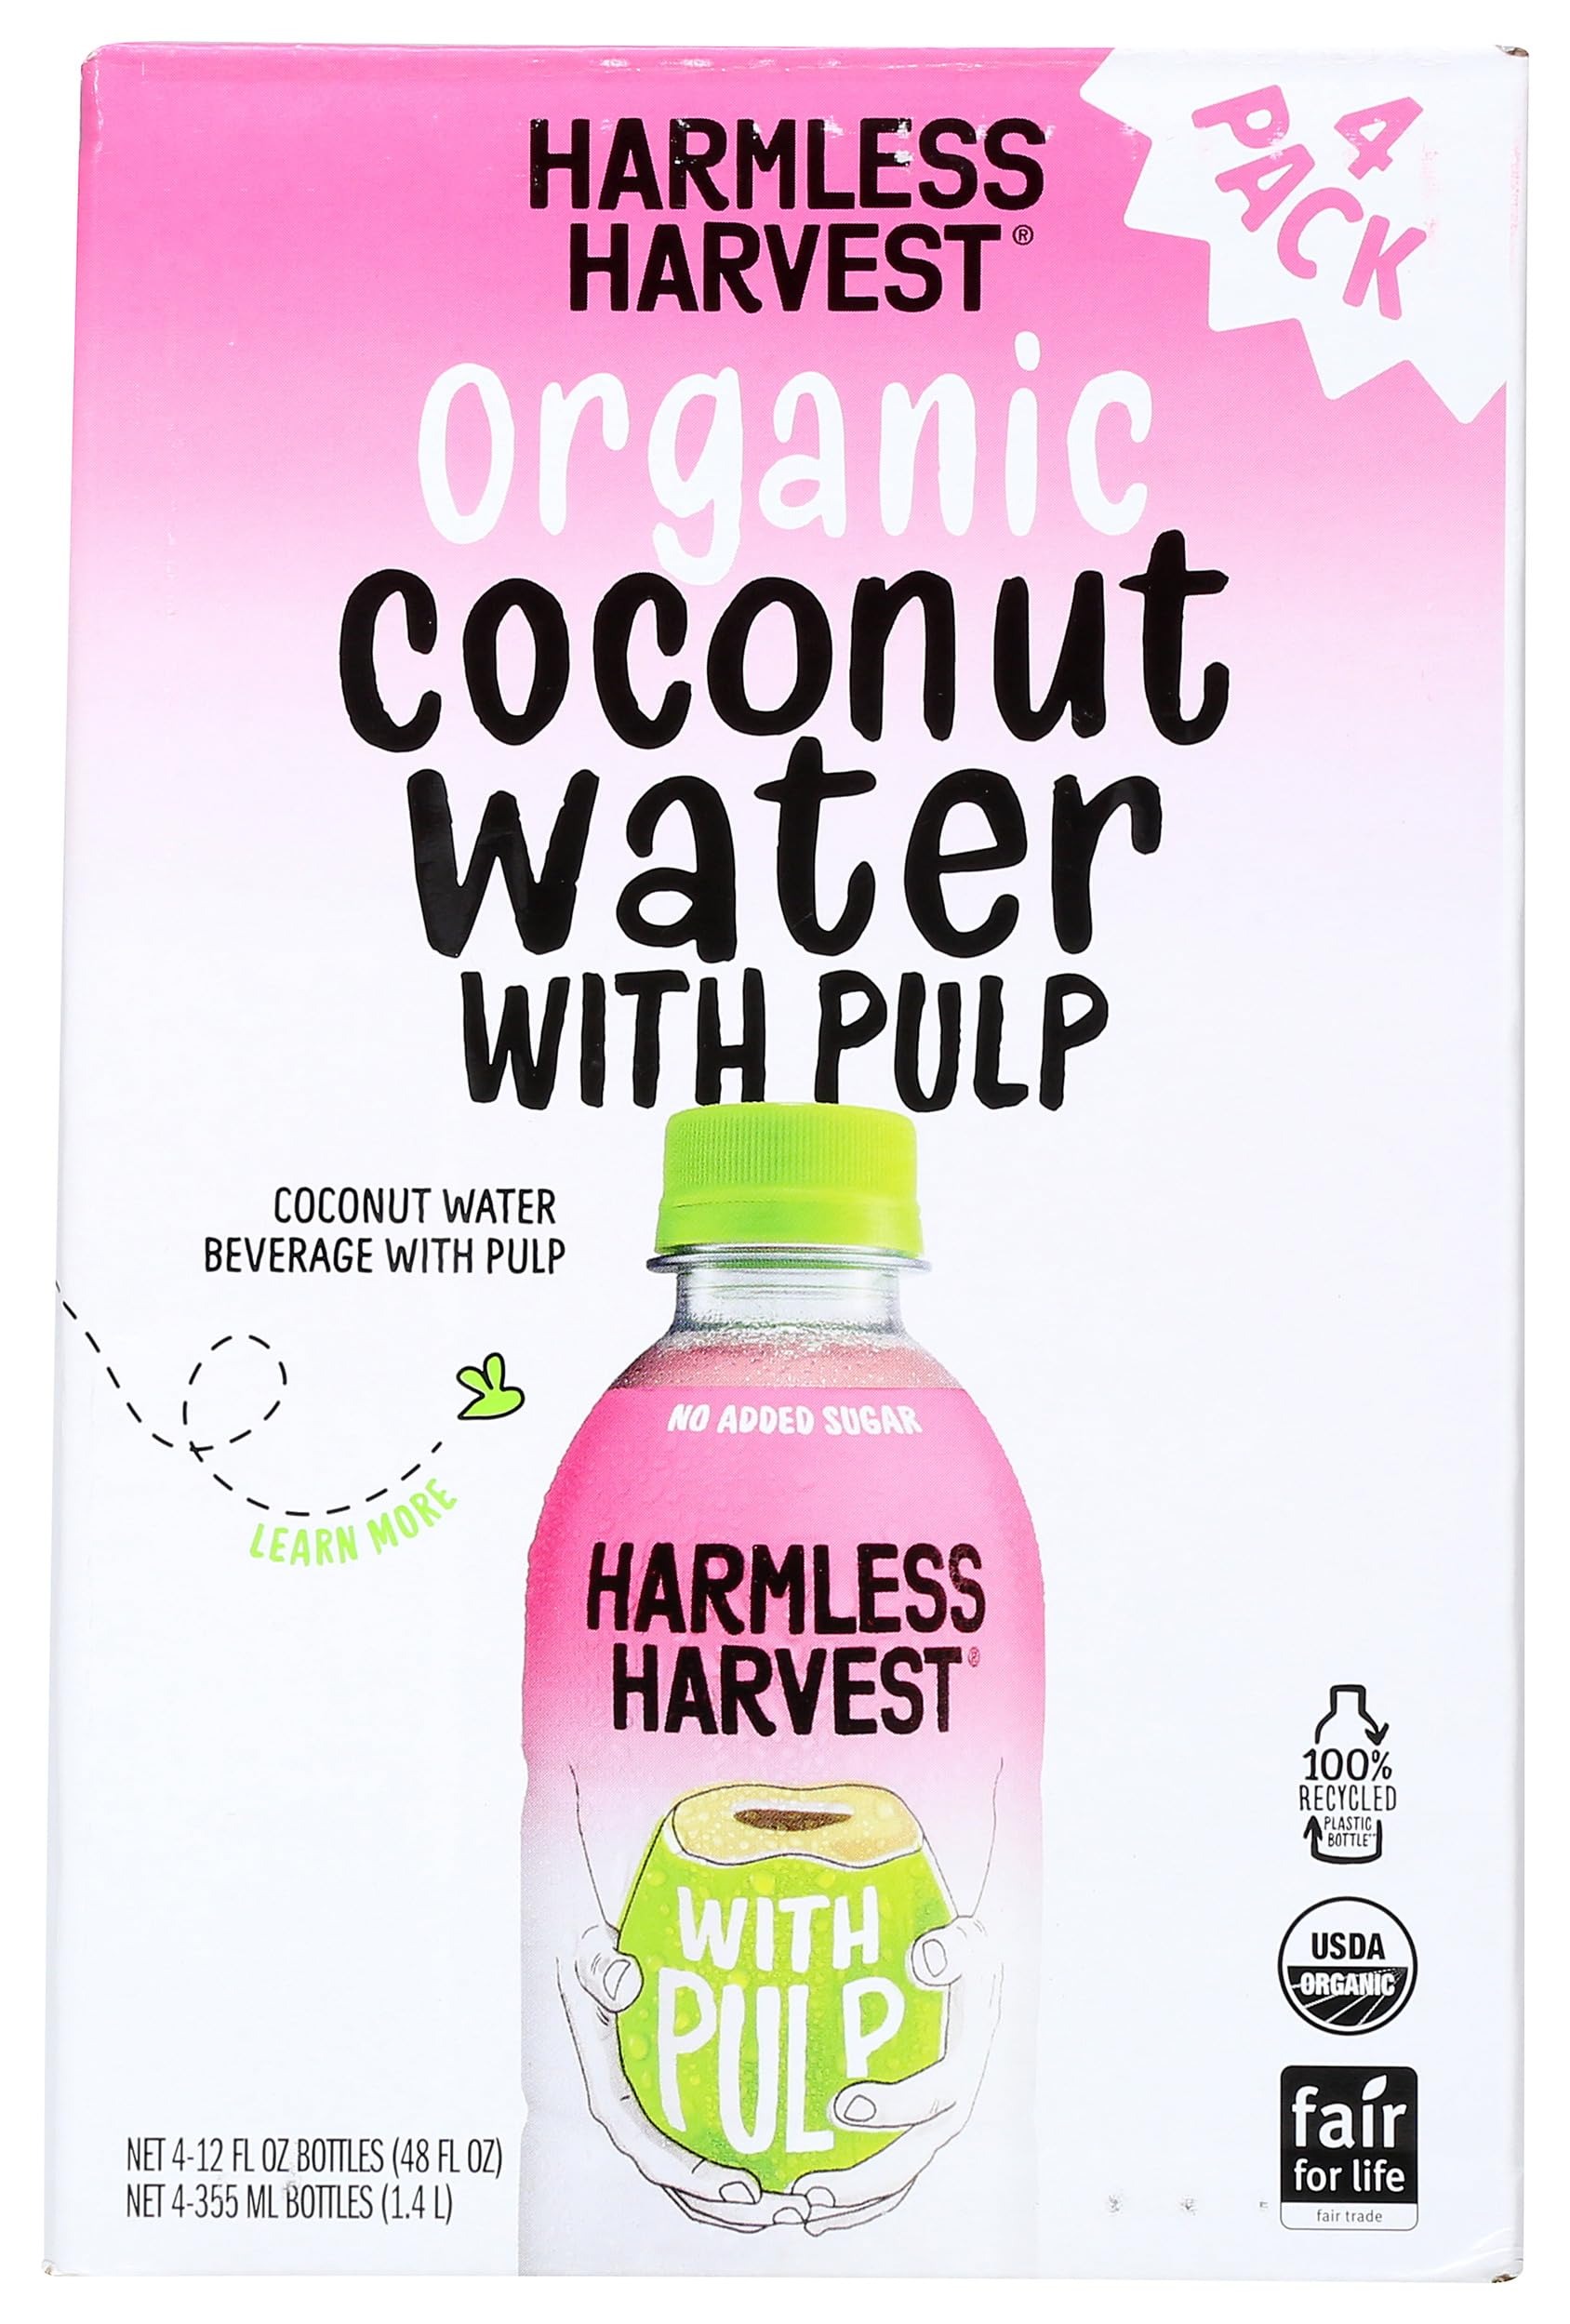
Item Name: HARMLESS HARVEST Organic Coconut Water with Pulp 4 Pack, 12 FZ
Product Description: Grocery Dairy
Value: 48.0
Unit: Fl Oz

Price: 6.79